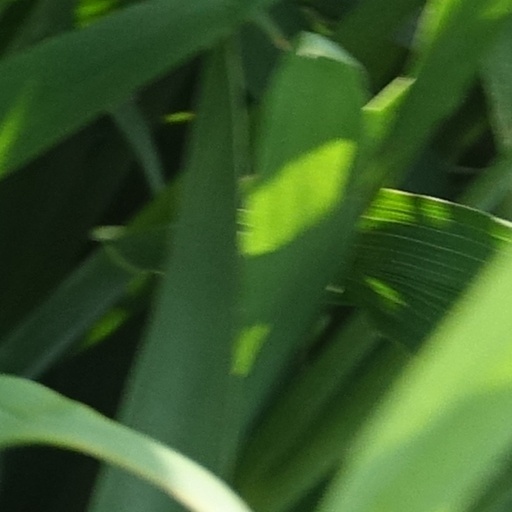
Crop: wheat